Murali (Malayalam actor)

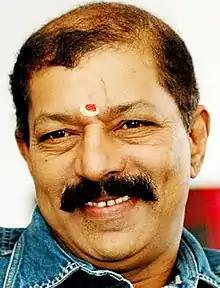

Muraleedharan Pillai, popularly known as Murali (25 May 1954 – 6 August 2009), was an Indian film, stage and television actor and author. He mainly appeared in Malayalam films and a few Tamil films. He won the National Film Award for Best Actor for his portrayal of Appa Mestry, a communist freedom fighter and professional weaver, in the 2002 film "Neythukaran". He was known for his powerful portrayal of character roles, lead roles and negative roles, and is widely regarded as one of the greatest actors in Malayalam cinema.